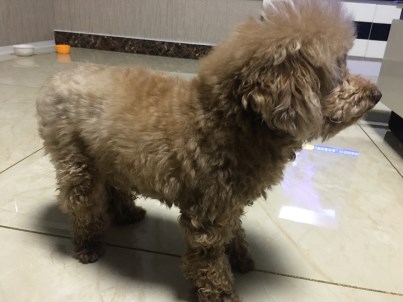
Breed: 7449-n000128-teddy